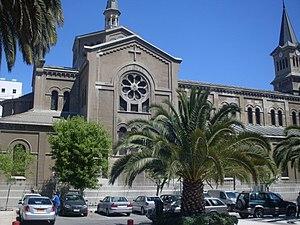
L'église Notre-Dame-des-Douleurs est une église catholique au Chili, située à Viña del Mar à l'intersection de la calle Álvares et de la Plaza Eduardo Grove, en plein centre de la ville.